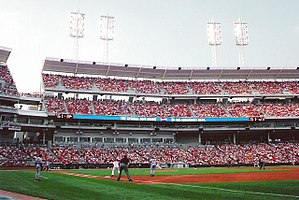
Cincinnati Reds
Cincinnati Reds under en kamp på Great American Ball Park.
Cincinnati Reds er et amerikansk baseballhold fra Cincinnati, Ohio, der spiller i MLB-ligaen. Reds hører hjemme i Central Division i National League, og spiller deres hjemmekampe på Great American Ball Park.